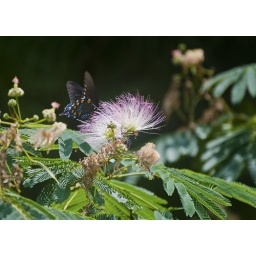
Black and blue butterfly visiting a bloom on a mimosa tree by the lake near Homer, Louisiana.